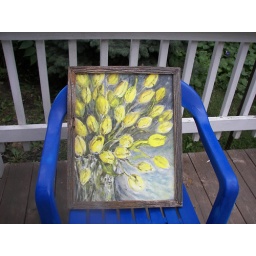
yellow tulips by blue chair